Peter Klusen

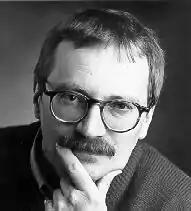
Peter Klusen (1999)

Peter Klusen was born in Mönchengladbach. He is a German writer and cartoonist. After studying at Johannes Gutenberg University of Mainz and RWTH Aachen University (German language, journalism and social science) he worked as a teacher at FernUniversität Hagen, the only state funded distance education university in Germany, and Mönchengladbach Franz-Meyers High School.